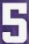
Number: 5